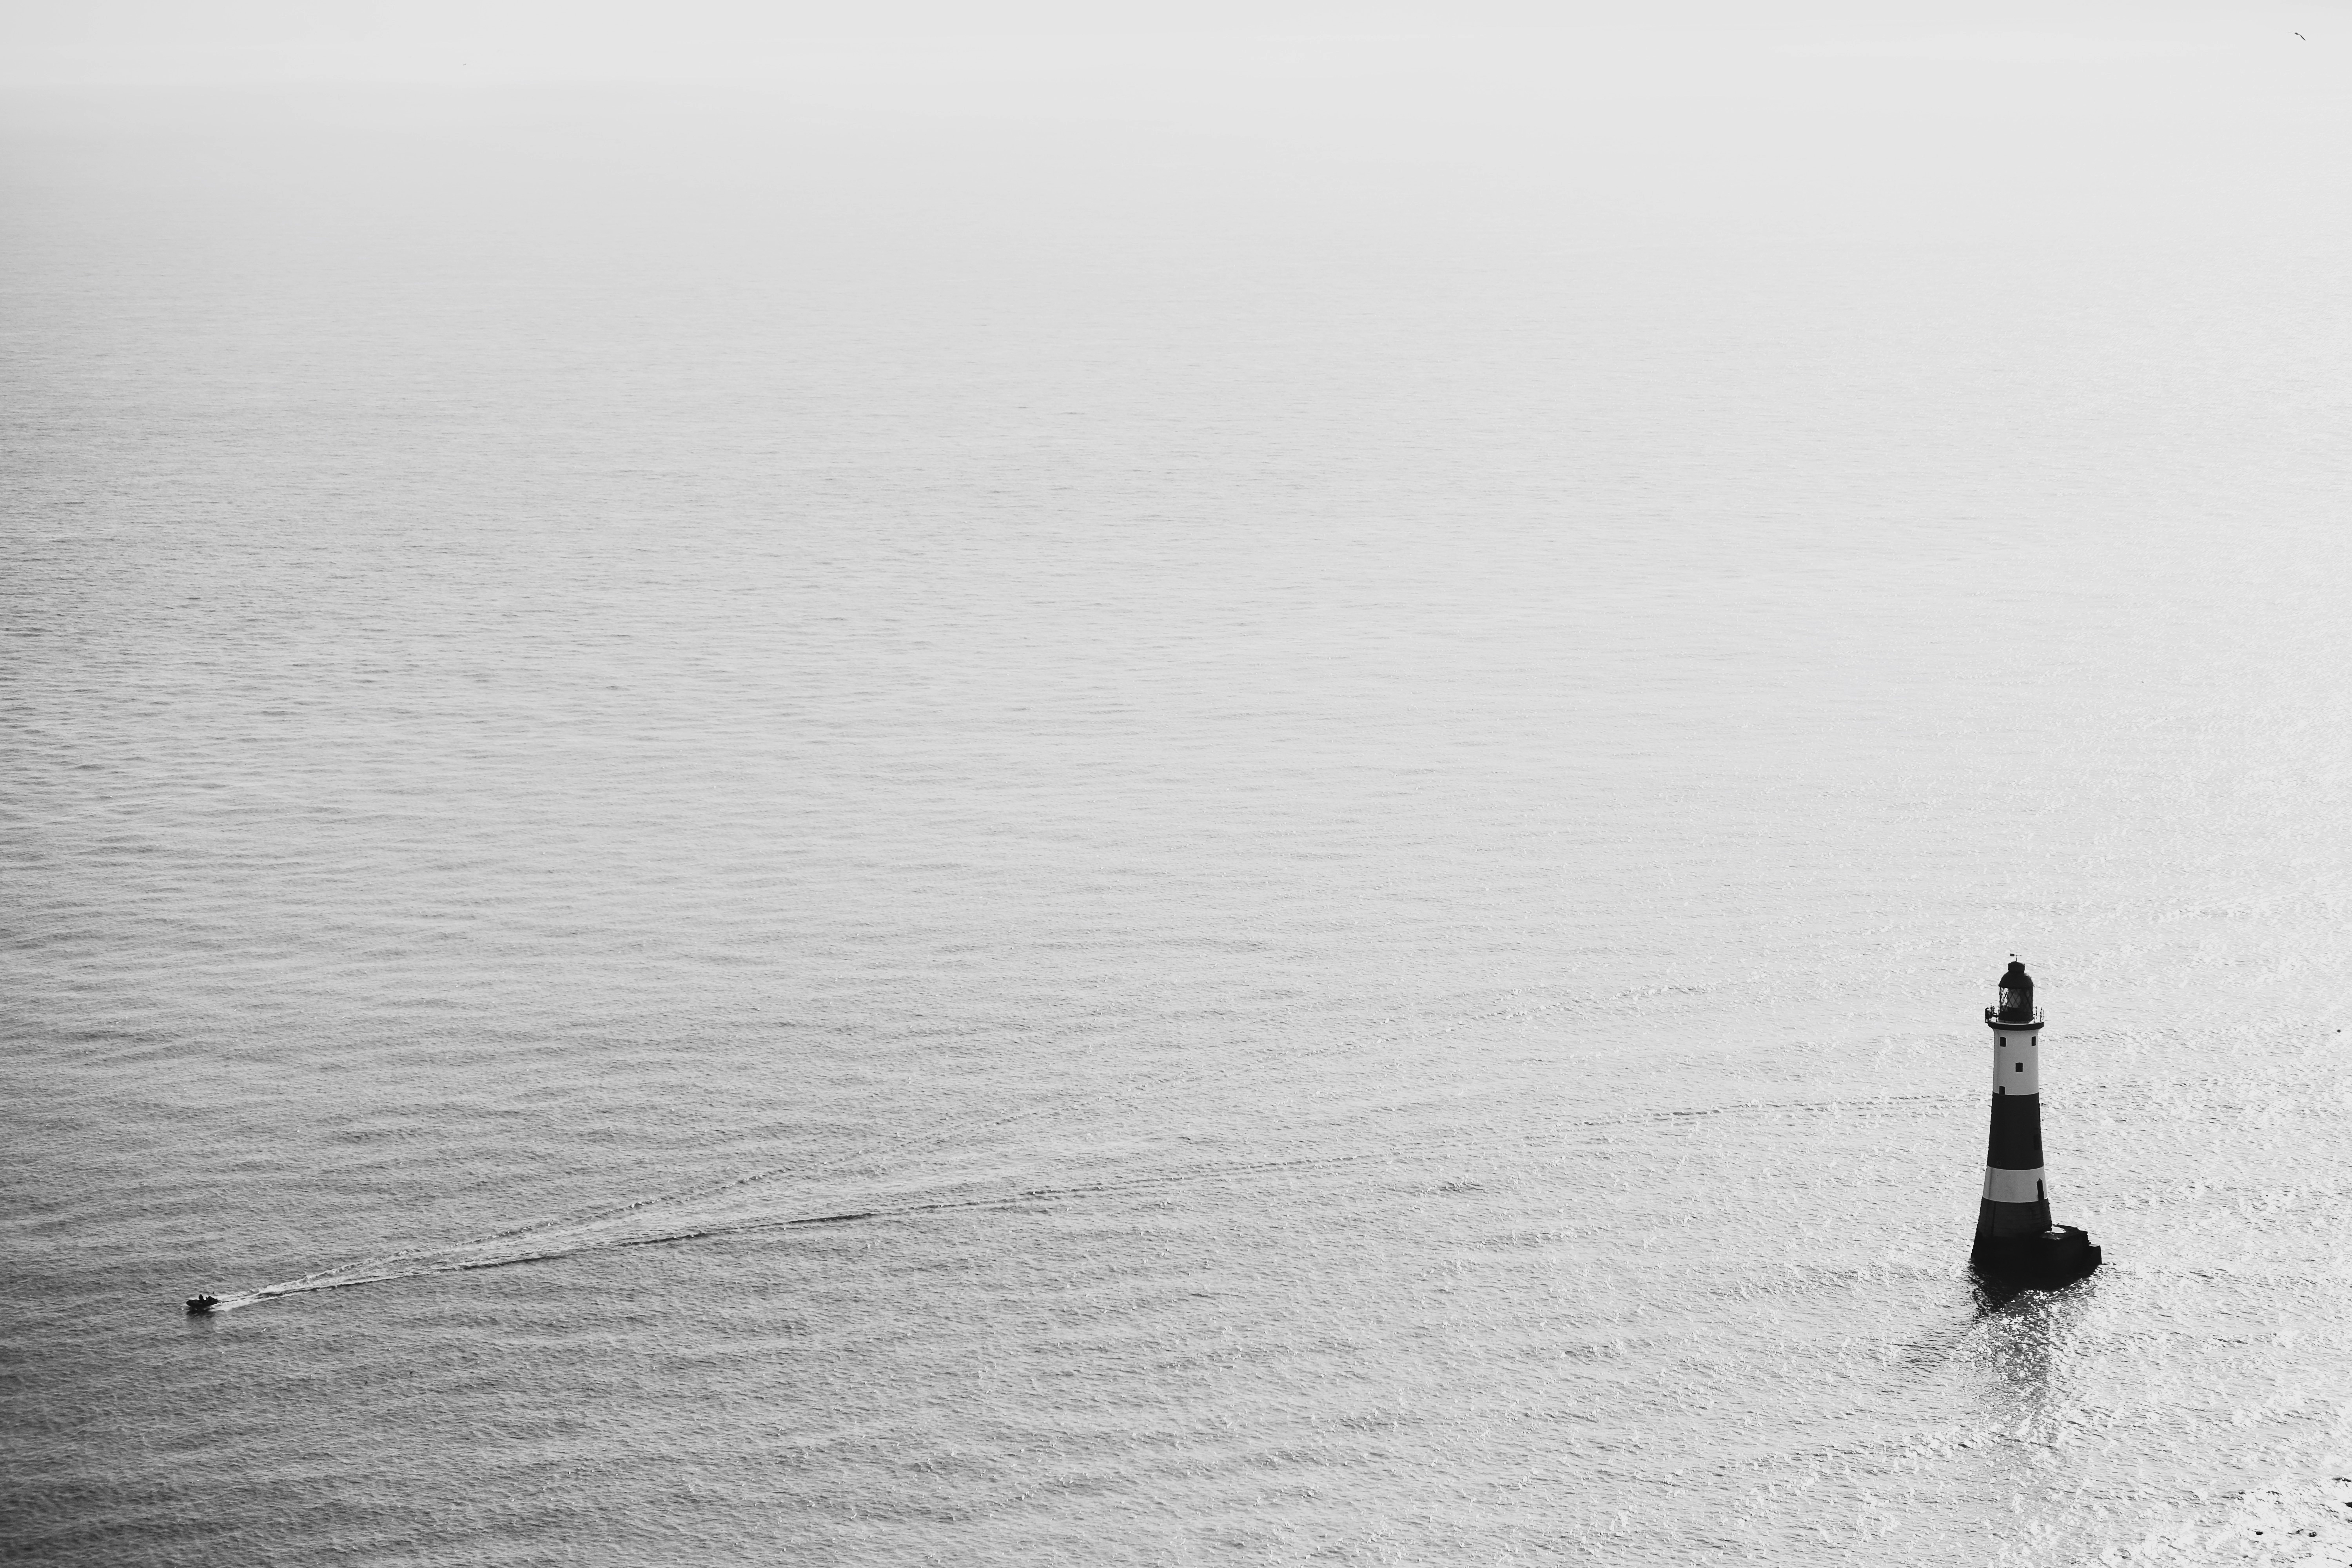
beach, sea, coast, water, ocean, horizon, black and white, white, morning, shore, wave, bay, monochrome, monochrome photography, atmospheric phenomenon